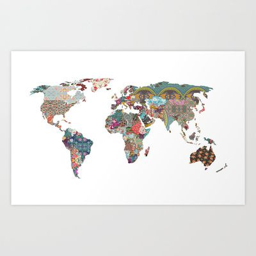
swing artist told us so art print by person .